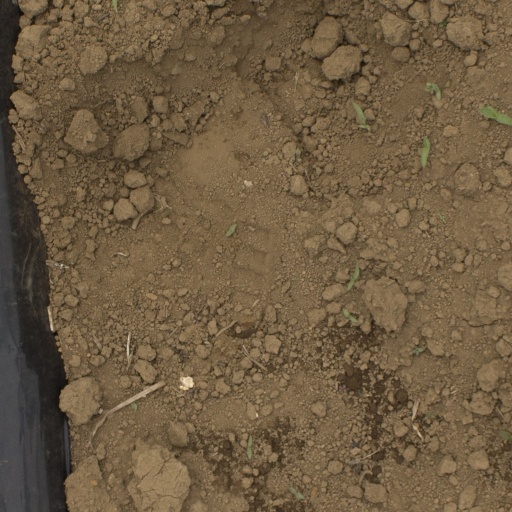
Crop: Jerusalem artichoke